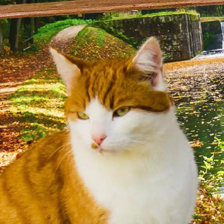
Label: animals